Whaam!

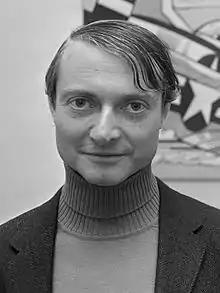
Lichtenstein in 1967

Lichtenstein's early comics-based works such as "Look Mickey" focused on popular animated characters. By 1963 he had progressed to more serious, dramatic subject matter, typically focusing on romantic situations or war scenes. Comic books as a genre were held in low esteem at the time. Public antipathy led in 1954 to examination of alleged connections between comic books and youth crime during Senate investigations into juvenile delinquency; by the end of that decade, comic books were regarded as material of "the lowest commercial and intellectual kind", according to Mark Thistlethwaite of the Modern Art Museum of Fort Worth. Lichtenstein was not a comic-book enthusiast as a youth, but was enticed as an artist by the challenge of creating art based on a subject remote from the typical "artistic image". Lichtenstein admitted he was "very excited about, and very interested in, the highly emotional content yet detached impersonal handling of love, hate, war, etc., in these cartoon images."